Pacheco Stamping and Assembly

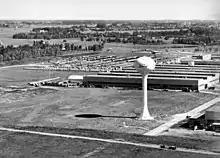
Ford assembly plant in General Pacheco

The Pacheco Stamping and Assembly is a Ford Motor Company automobile factory in General Pacheco, Argentina, opened in 1961, and spanning . As of 2018, the plant employed 3,500 workers.